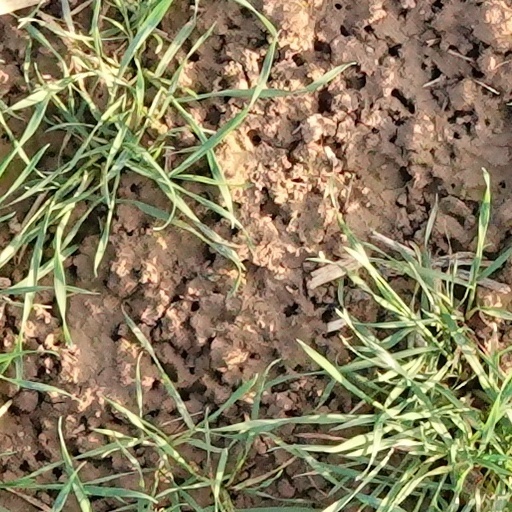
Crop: wheat